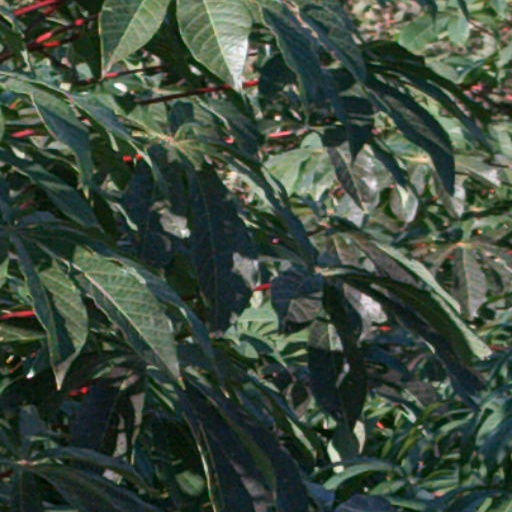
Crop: cassava